Internally displaced person

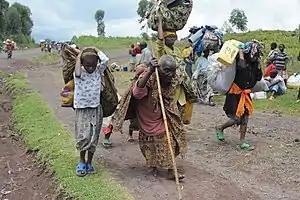
Villagers fleeing gunfire in a camp for internally displaced persons during the 2008 Nord-Kivu war

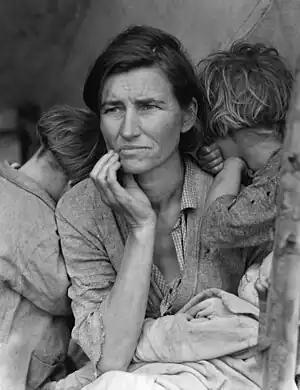
Okie mother and children, internally displaced by the Dust Bowl in the United States in the 1930s

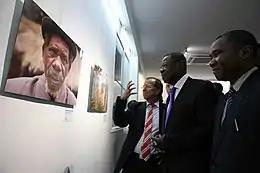
Official opening of MONUSCO's photo exhibition organized in the framework of the 70th anniversary of the United Nations. In the photo are the Head of MONUSCO, Martin Kobler (1st left), Lambert Mende (middle), and the Director of MONUSCO Public Information Division, Charles Antoine Bambara, commenting on a picture showing an internally displaced person.

In 2022, it was estimated there were 70.5 million IDPs worldwide. The first year for which global statistics on IDPs are available was in 1989. the countries with the largest IDP populations were Ukraine (8 million), Syria (7.6 million), Ethiopia (5.5 million), the Democratic Republic of the Congo (5.2 million), Colombia (4.9 million), Yemen (4.3 million), Afghanistan (3.8 million), Iraq (3.6 million), Sudan (2.2 million), South Sudan (1.9 million), Pakistan (1.4 million), Nigeria (1.2 million) and Somalia (1.1 million). More than 85% of Palestinians in Gaza (1.9 million) were internally displaced as of January 2024.